Hardstand

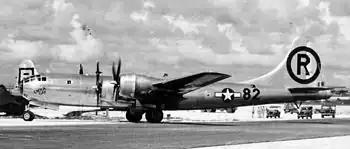
"Enola Gay" maneuvers into position at a hardstand on returning to North Field on Tinian following the atomic bombing of Hiroshima, 1945

Hardstands are paved with materials including concrete heavy-duty pavers, which give maintenance flexibility over other products as well as strength for the life of the project; or asphalt; or macadam. To support the weight of heavy vehicles such as large airplanes, tanks, or heavy trucks, the paving is usually thicker and more durable than in automobile parking lots.